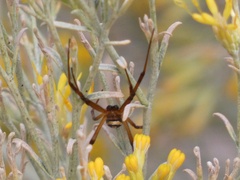
Species: Lactrodectus_hesperus